Sherwood Studio Building

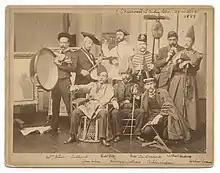
Artists at a costume party in the Sherwood Studio Building, 1889, Shown, left to right, are William S. Allen, T. S. Sullivant, Samuel Isham, Robert Reid, Harry Watrous, Robert Ward Van Boskerck, Carlton T. Chapman, Willard Metcalf, and Herbert Denman.

The artist tenants of the Sherwood Studio Building soon became known for the parties they gave. An 1889 photo showed artist tenants at a costume party held in one of the studios. A year later, an artist caused a minor sensation when he arranged for the Spanish dancer known as Carmencita to perform at a party in his studio, and a few years after that the same artist hosted an "infants party" that required all guests to come dressed as children. Invitations to these high jinks were said to be avidly sought after as opportunities for non-artists to glimpse a "rarefied Bohemia". The building's invitation-only social events figured in popular literature. In a 1903 short story, a young lady asks a gentleman friend to escort her to an "artists' frolic" saying she is determined to "do something desperate". It does not matter that her aunt will be completely shocked because, she says, "I am simply crazy for an evening of careless, happy-go-lucky fun".